John Nihill

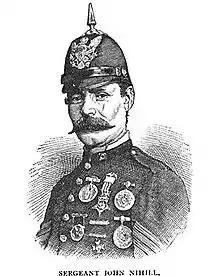
Sketch of Sergeant John Nihill

During the 1880s, Nihill became an accomplished marksman and established himself as one of the top "crack shots" in the United States military. In 1882, Nihill won a spot on the Department of the Platte Rifle Team, as well as a medal with the Division of the Mississippi Rifle Team. This medal was the first one ever awarded to a member of the 5th U.S. Cavalry for marksmanship. He took the Division of the Missouri's silver medal at Fort Leavenworth on September 27, 1882. After his term of enlistment expired the following year at Fort McKinney in Wyoming, Nihill reenlisted with Battery B of the 5th U.S. Artillery at Fort Wadsworth. He continued to win shooting awards during the next few years including those from the Department of the East Skirmish and the first Silver Medal of the Atlantic in 1885. He also won his regiment's battery medal three years in a row from 1884 to 1886. Nihill won so many medals that he was eventually barred from competing for army medals, being permitted to shoot in contests, but not eligible to accept awards. During President Chester A. Arthur's 1885 visit to Yellowstone National Park, Nihill accompanied Authur's party as a hunter and "kept them well supplied with fresh meat". He was placed on the list of distinguished marksmen two years later and, in 1888, won a place on the Army Team defeating the winner of the first prize, Division of the Atlantic, by 17 points.